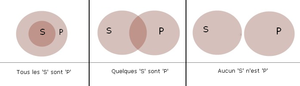
Les trois diagrammes d'Euler pour deux termes
Un diagramme est une représentation visuelle simplifiée et structurée des concepts, des idées, des constructions, des relations, des données statistiques, de l'anatomie etc. employé dans tous les aspects des activités humaines pour visualiser et éclaircir la matière. Un diagramme permet aussi de décrire des phénomènes, de mettre en évidence des corrélations en certains facteurs ou de représenter des parties d’un ensemble.
Les diagrammes d'Euler, de Venn et de Carroll sont des schémas géométriques utilisés pour représenter des relations logico-mathématiques. Créés pour visualiser la structure logique des syllogismes, ils sont couramment utilisés pour l'étude des relations entre ensembles.